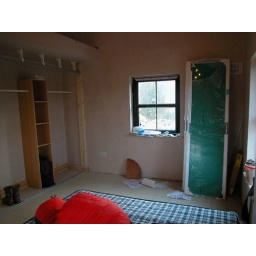
sliding doors ready to fit in bedroom